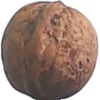
Label: Walnut 1